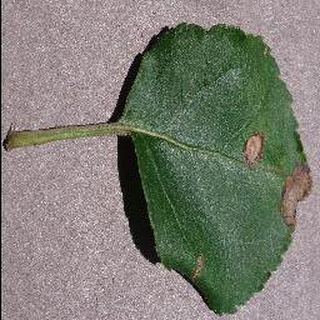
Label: apple_black_rot